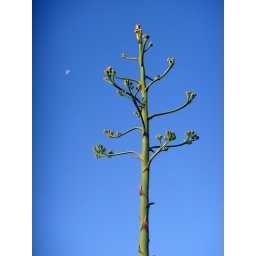
Moon in blue sky with a strange cactus